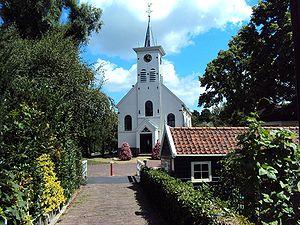
Schellingwoude est un village néerlandais. Jusqu'en 1857, le village était une commune indépendante, année où il est devenu une partie de la municipalité Ransdorp qui a fusionné le 1ᵉʳ janvier 1921 dans la municipalité d'Amsterdam.